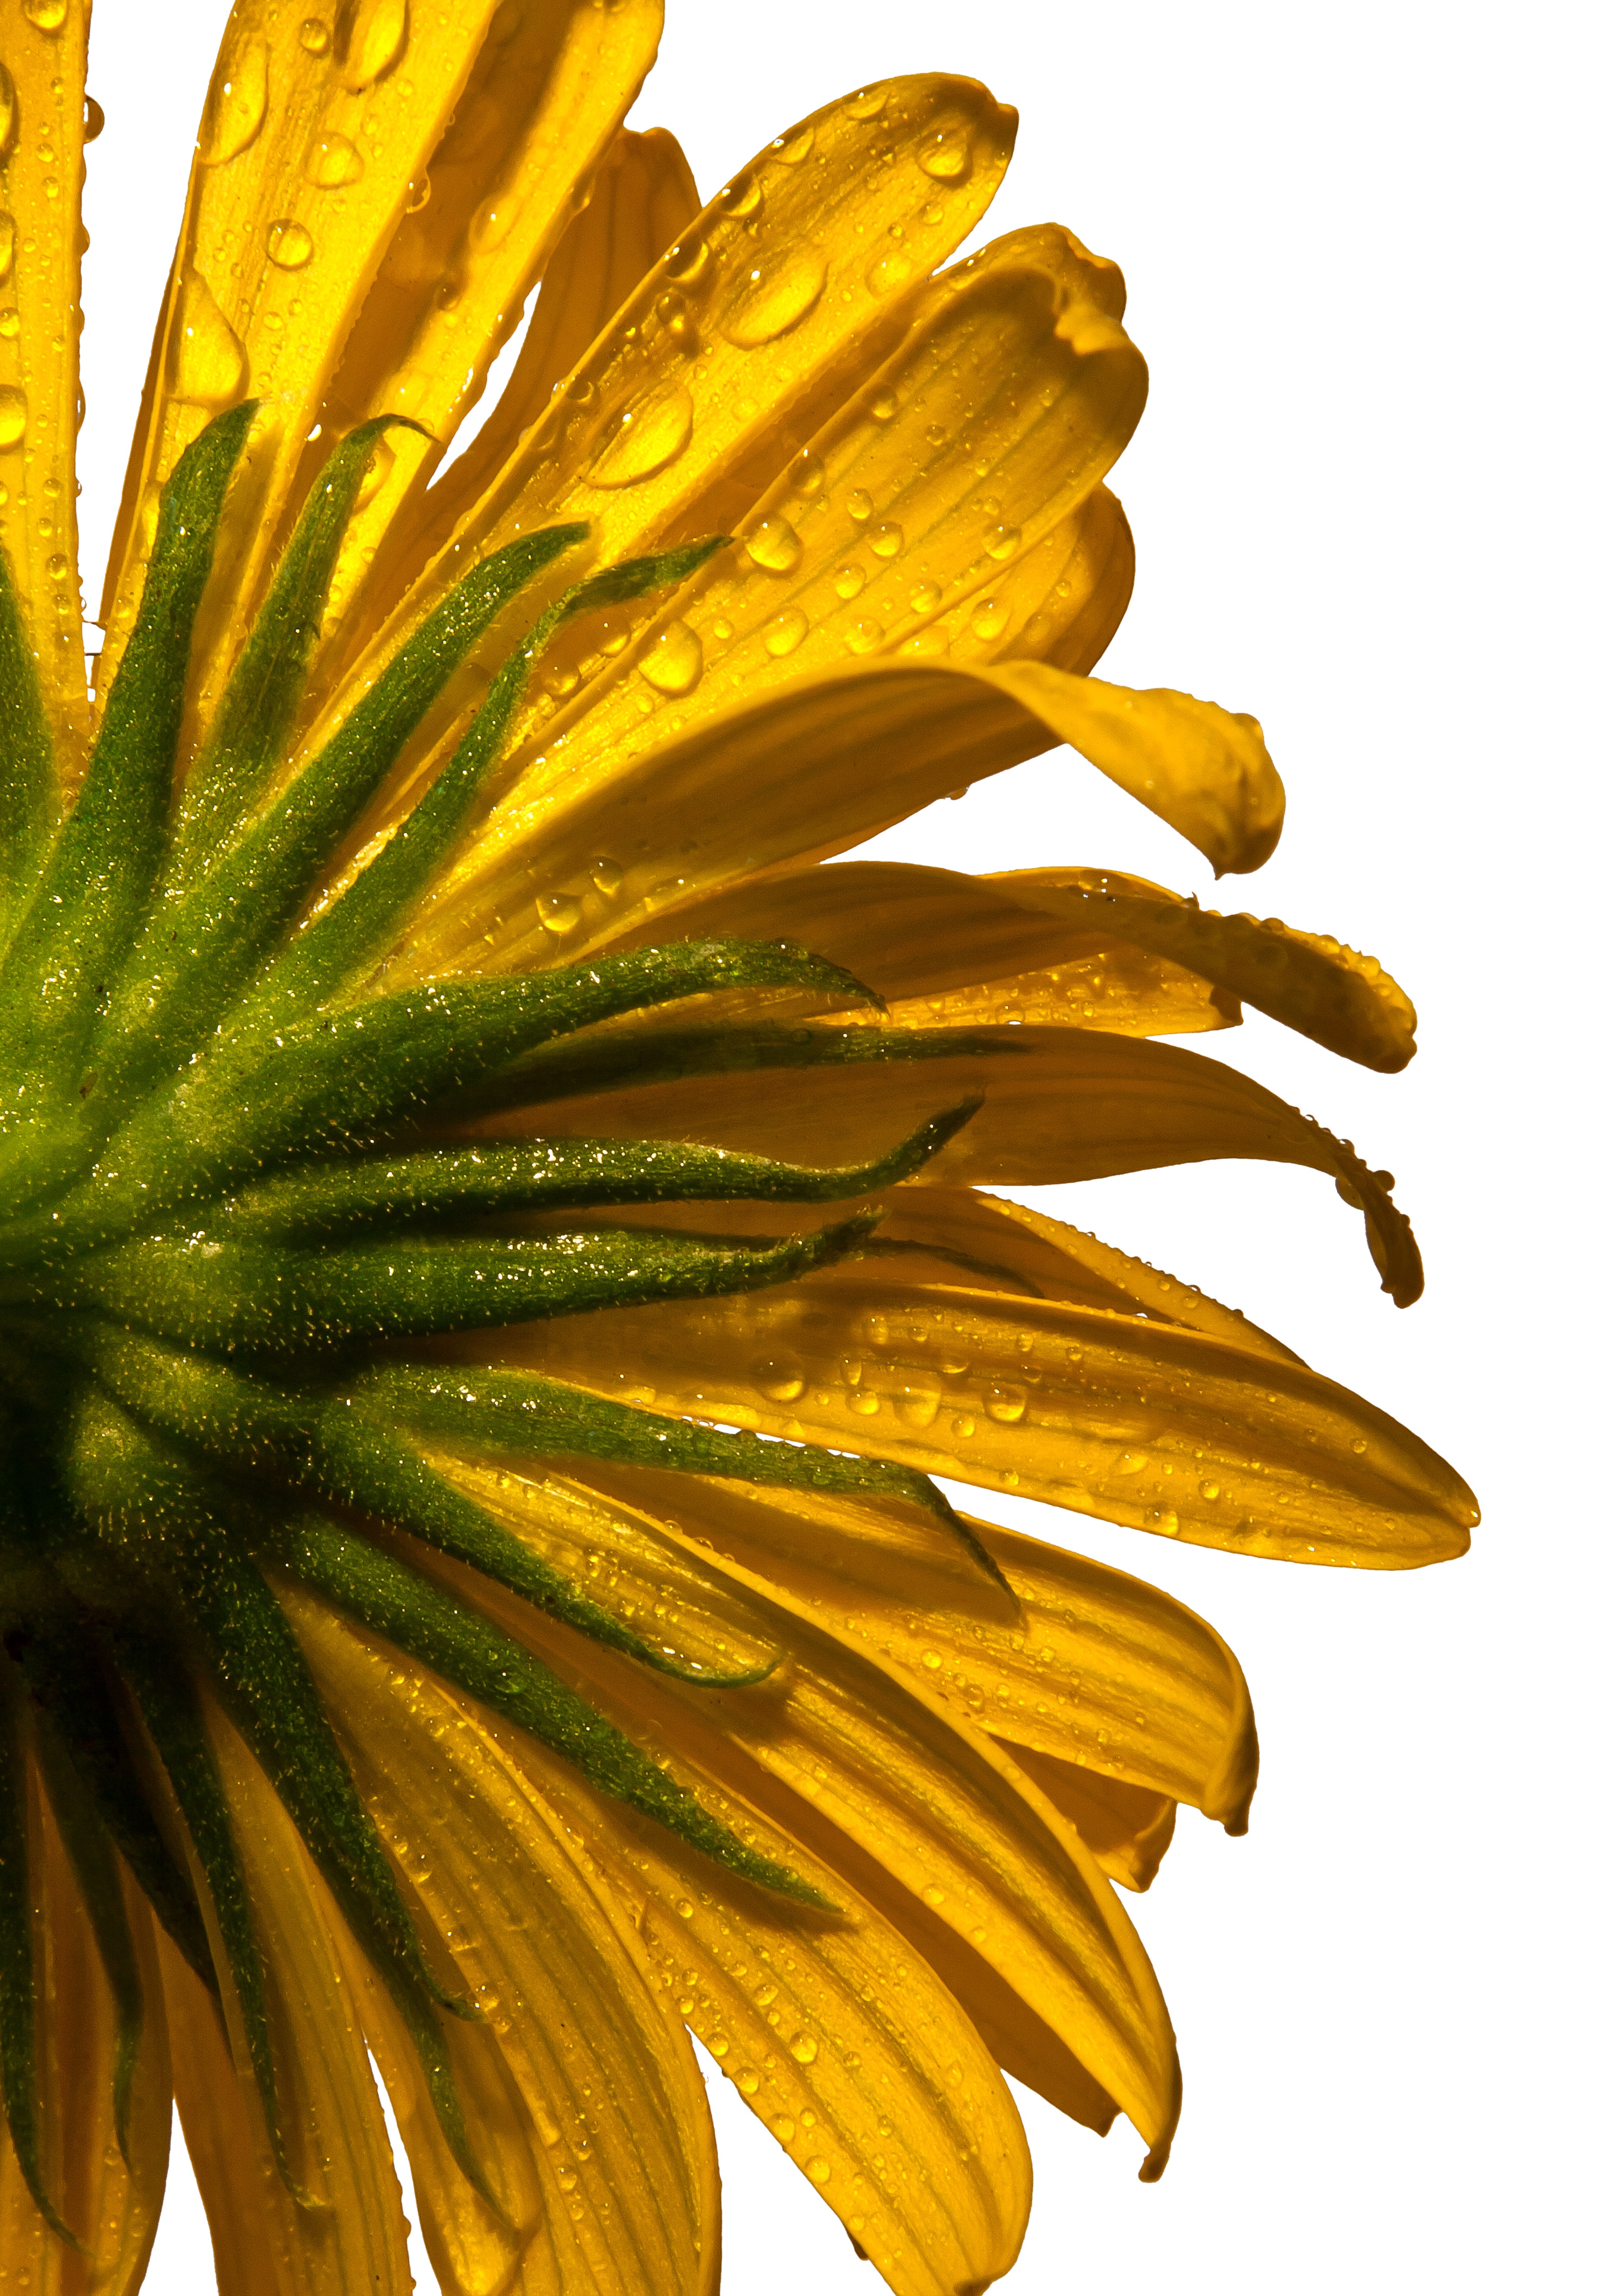
nature, blossom, plant, rain, leaf, flower, petal, bloom, spring, green, produce, macro, botany, yellow, garden, flora, sunflower, close up, drop of water, flowering plant, daisy family, yellowish, sunflower seed, grass family, land plant